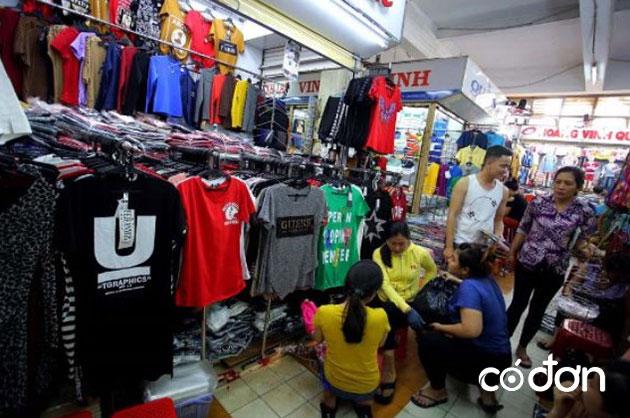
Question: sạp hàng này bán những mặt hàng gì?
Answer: bán quần áo